Brexit and the Irish border

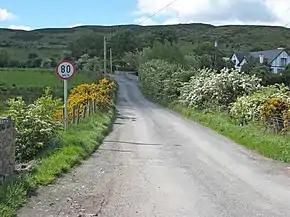
The UK–Republic of Ireland border crosses this road at Killeen (near Newry), marked only by a speed limit in km/h (Northern Ireland uses mph).

The impact of Brexit on the Irish border and its adjacent polities involves changes in trade, customs, immigration checks, local economies, services, recognition of qualifications, medical cooperation, and other matters, as it is the only land border between the United Kingdom and the European Union.